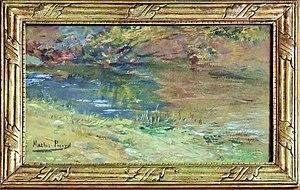
Sous-bois du Pignada, aquarelle
Mathis Picard né Mathurin Picard à Limoges le 18 janvier 1854, mort à Biarritz le 22 mars 1938, est un aquarelliste paysagiste avec une technique très personnelle dans ses réalisations.